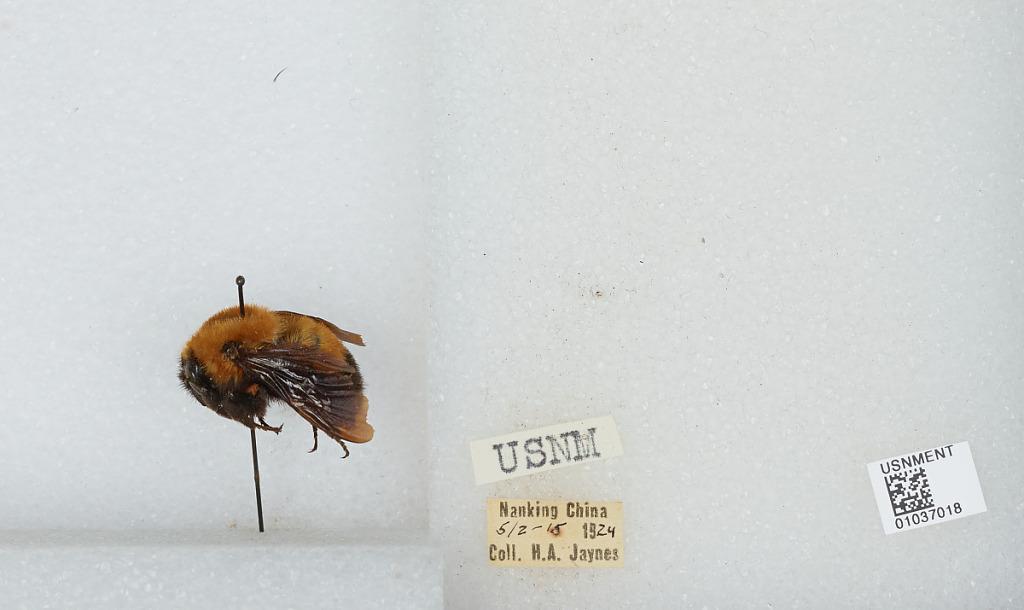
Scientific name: Bombus (Thoracobombus) opulentus Smith
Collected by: H. Jaynes
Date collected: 1924-5-2
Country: China
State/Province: Jiangsu
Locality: Nanjing